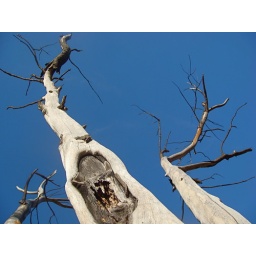
stark dead tree against deep blue darwin sky